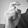
ASL letter: X